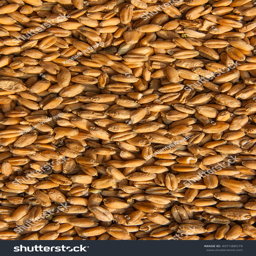
photographed close up of ripe wheat after harvest as natural background .